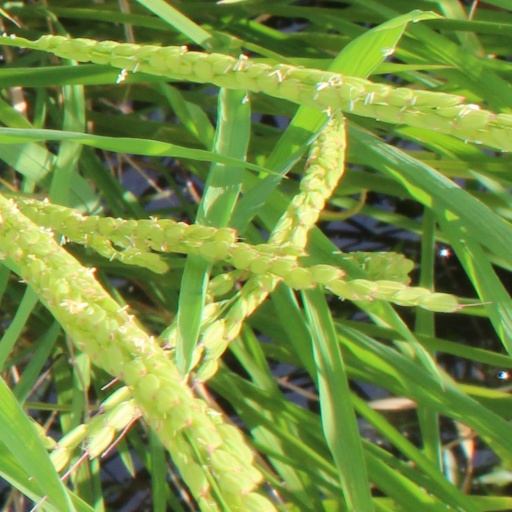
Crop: rice